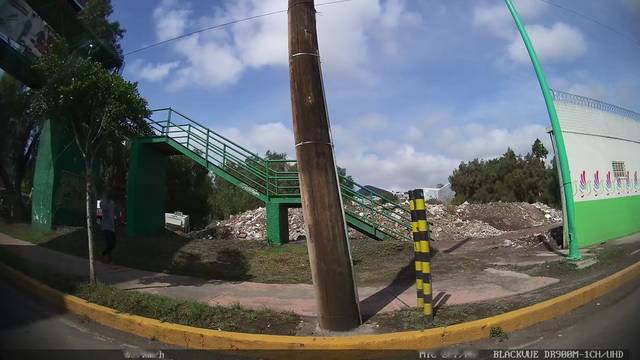
Region: Mexico
Coordinates: 19.591, -99.043